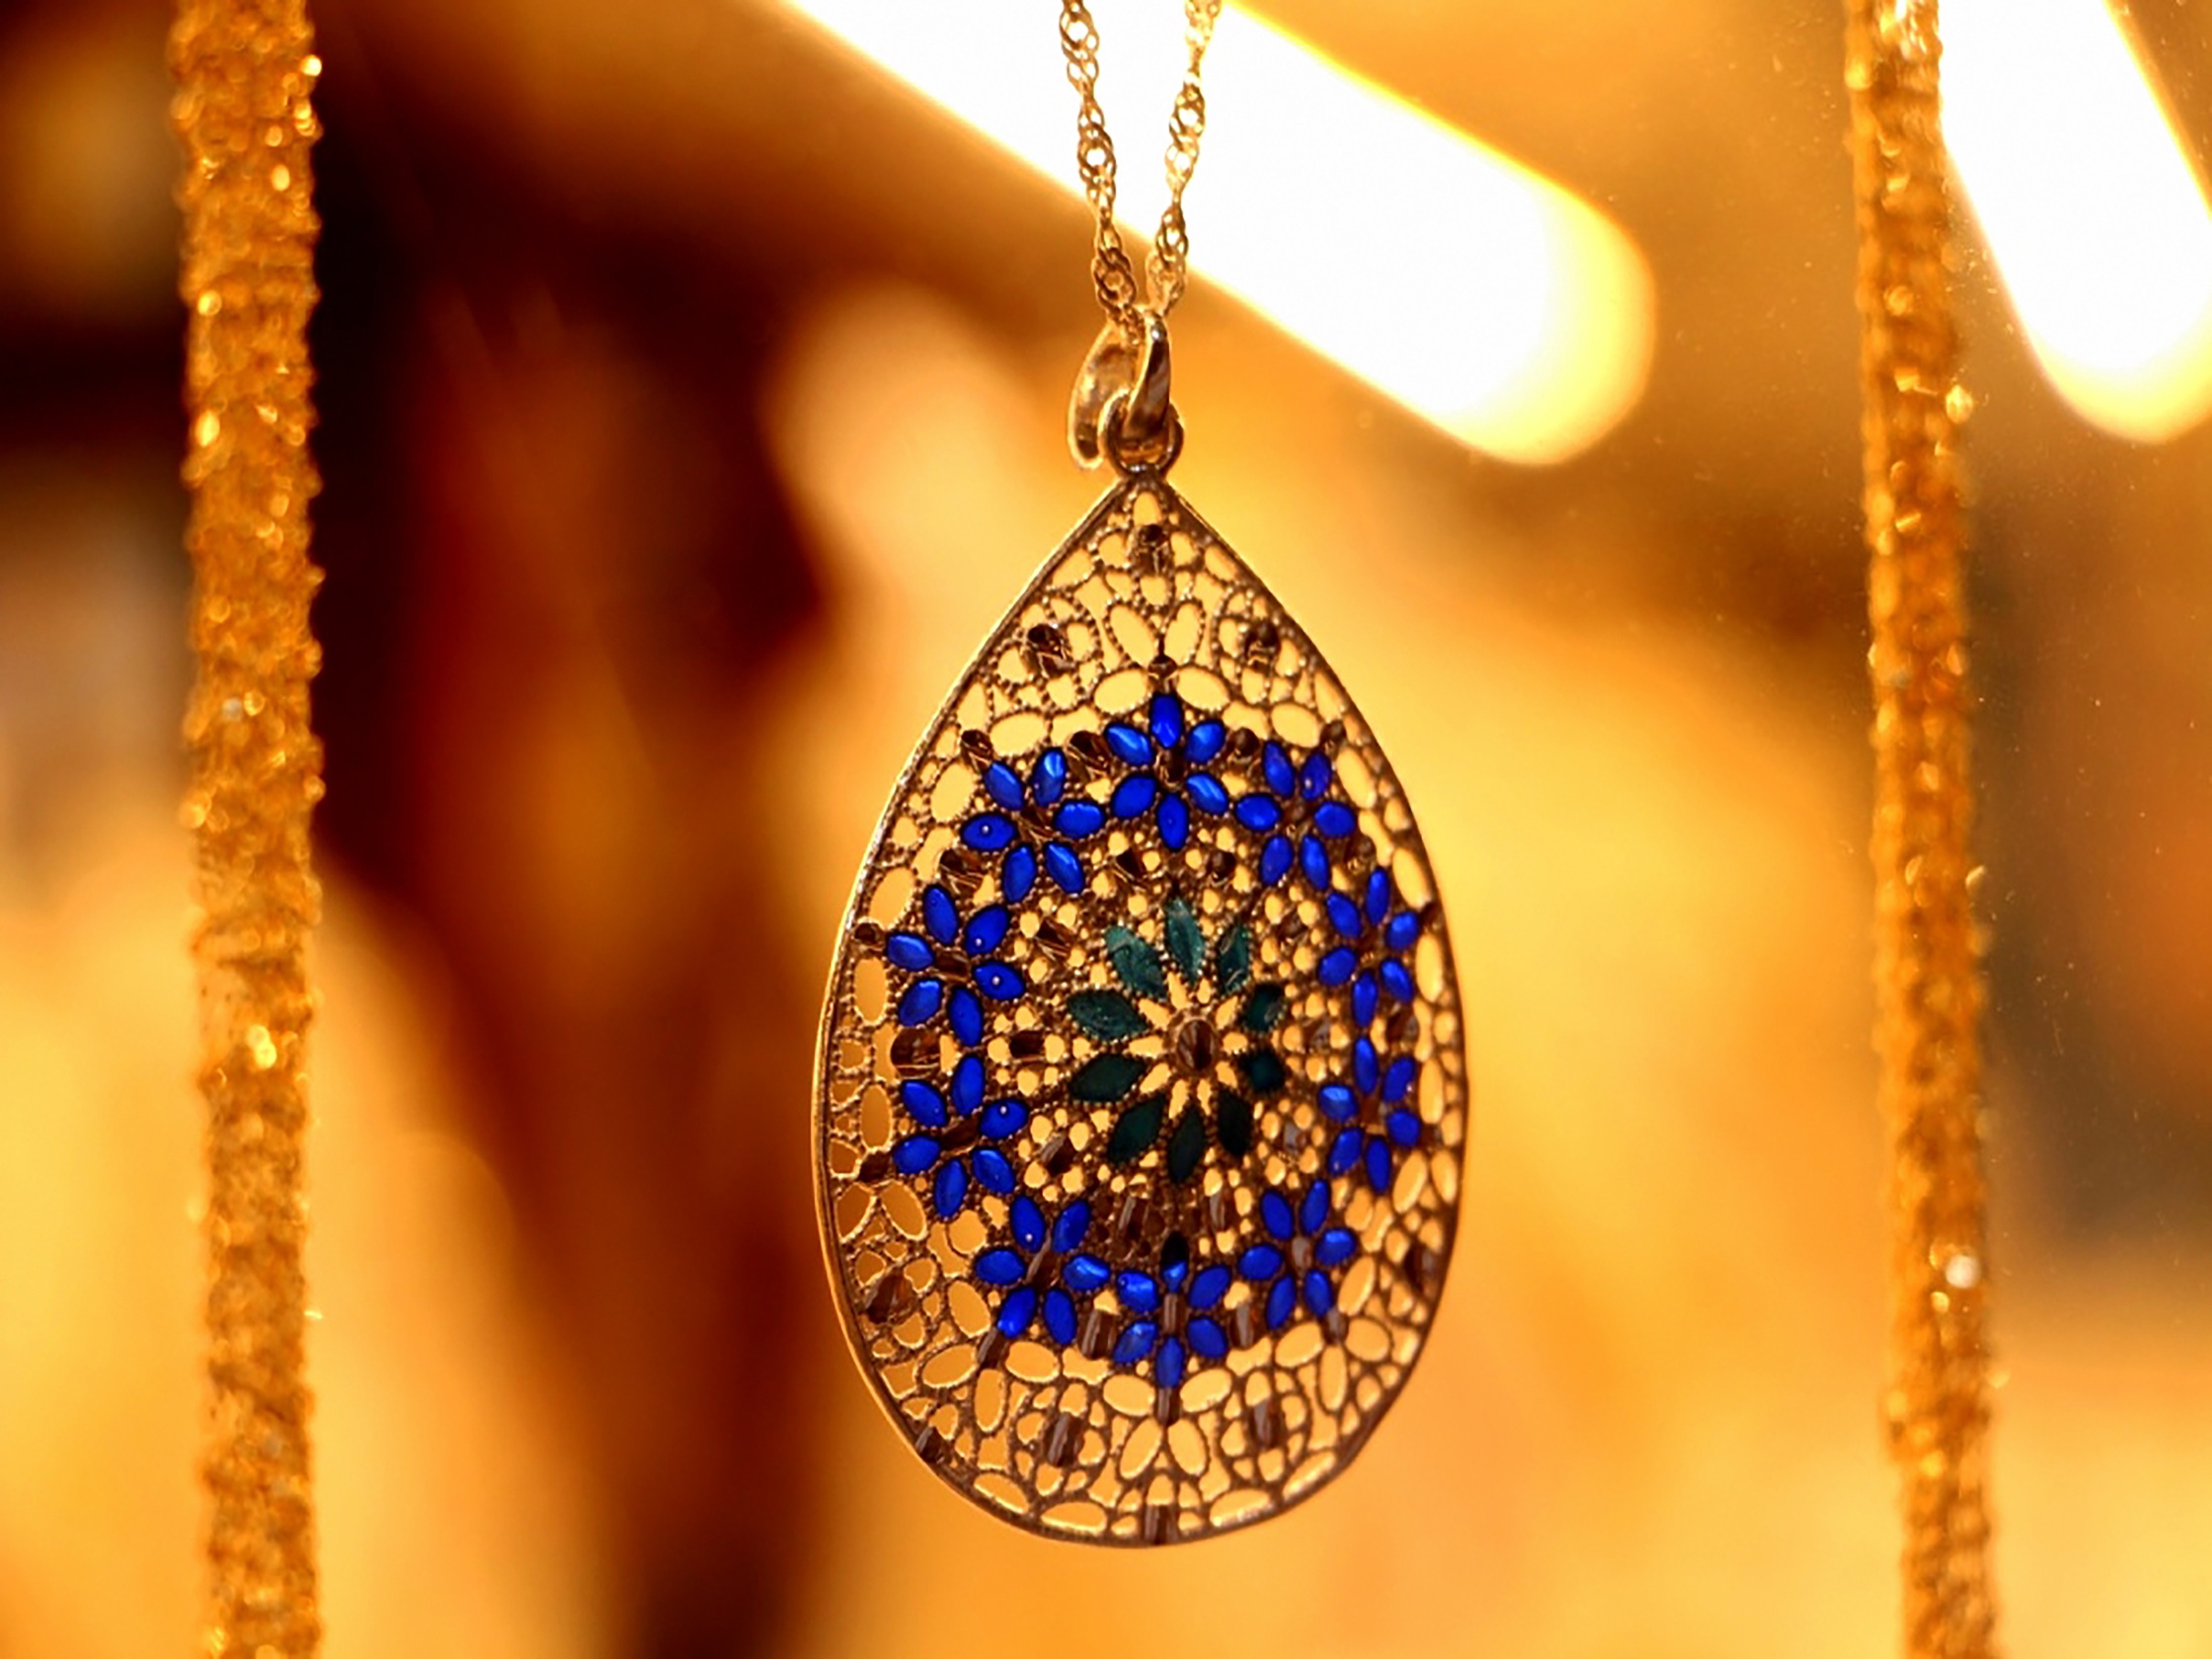
light, glass, green, color, blue, yellow, lighting, circle, necklace, jewellery, gold, pendant, macro photography, precious stone, fashion accessory